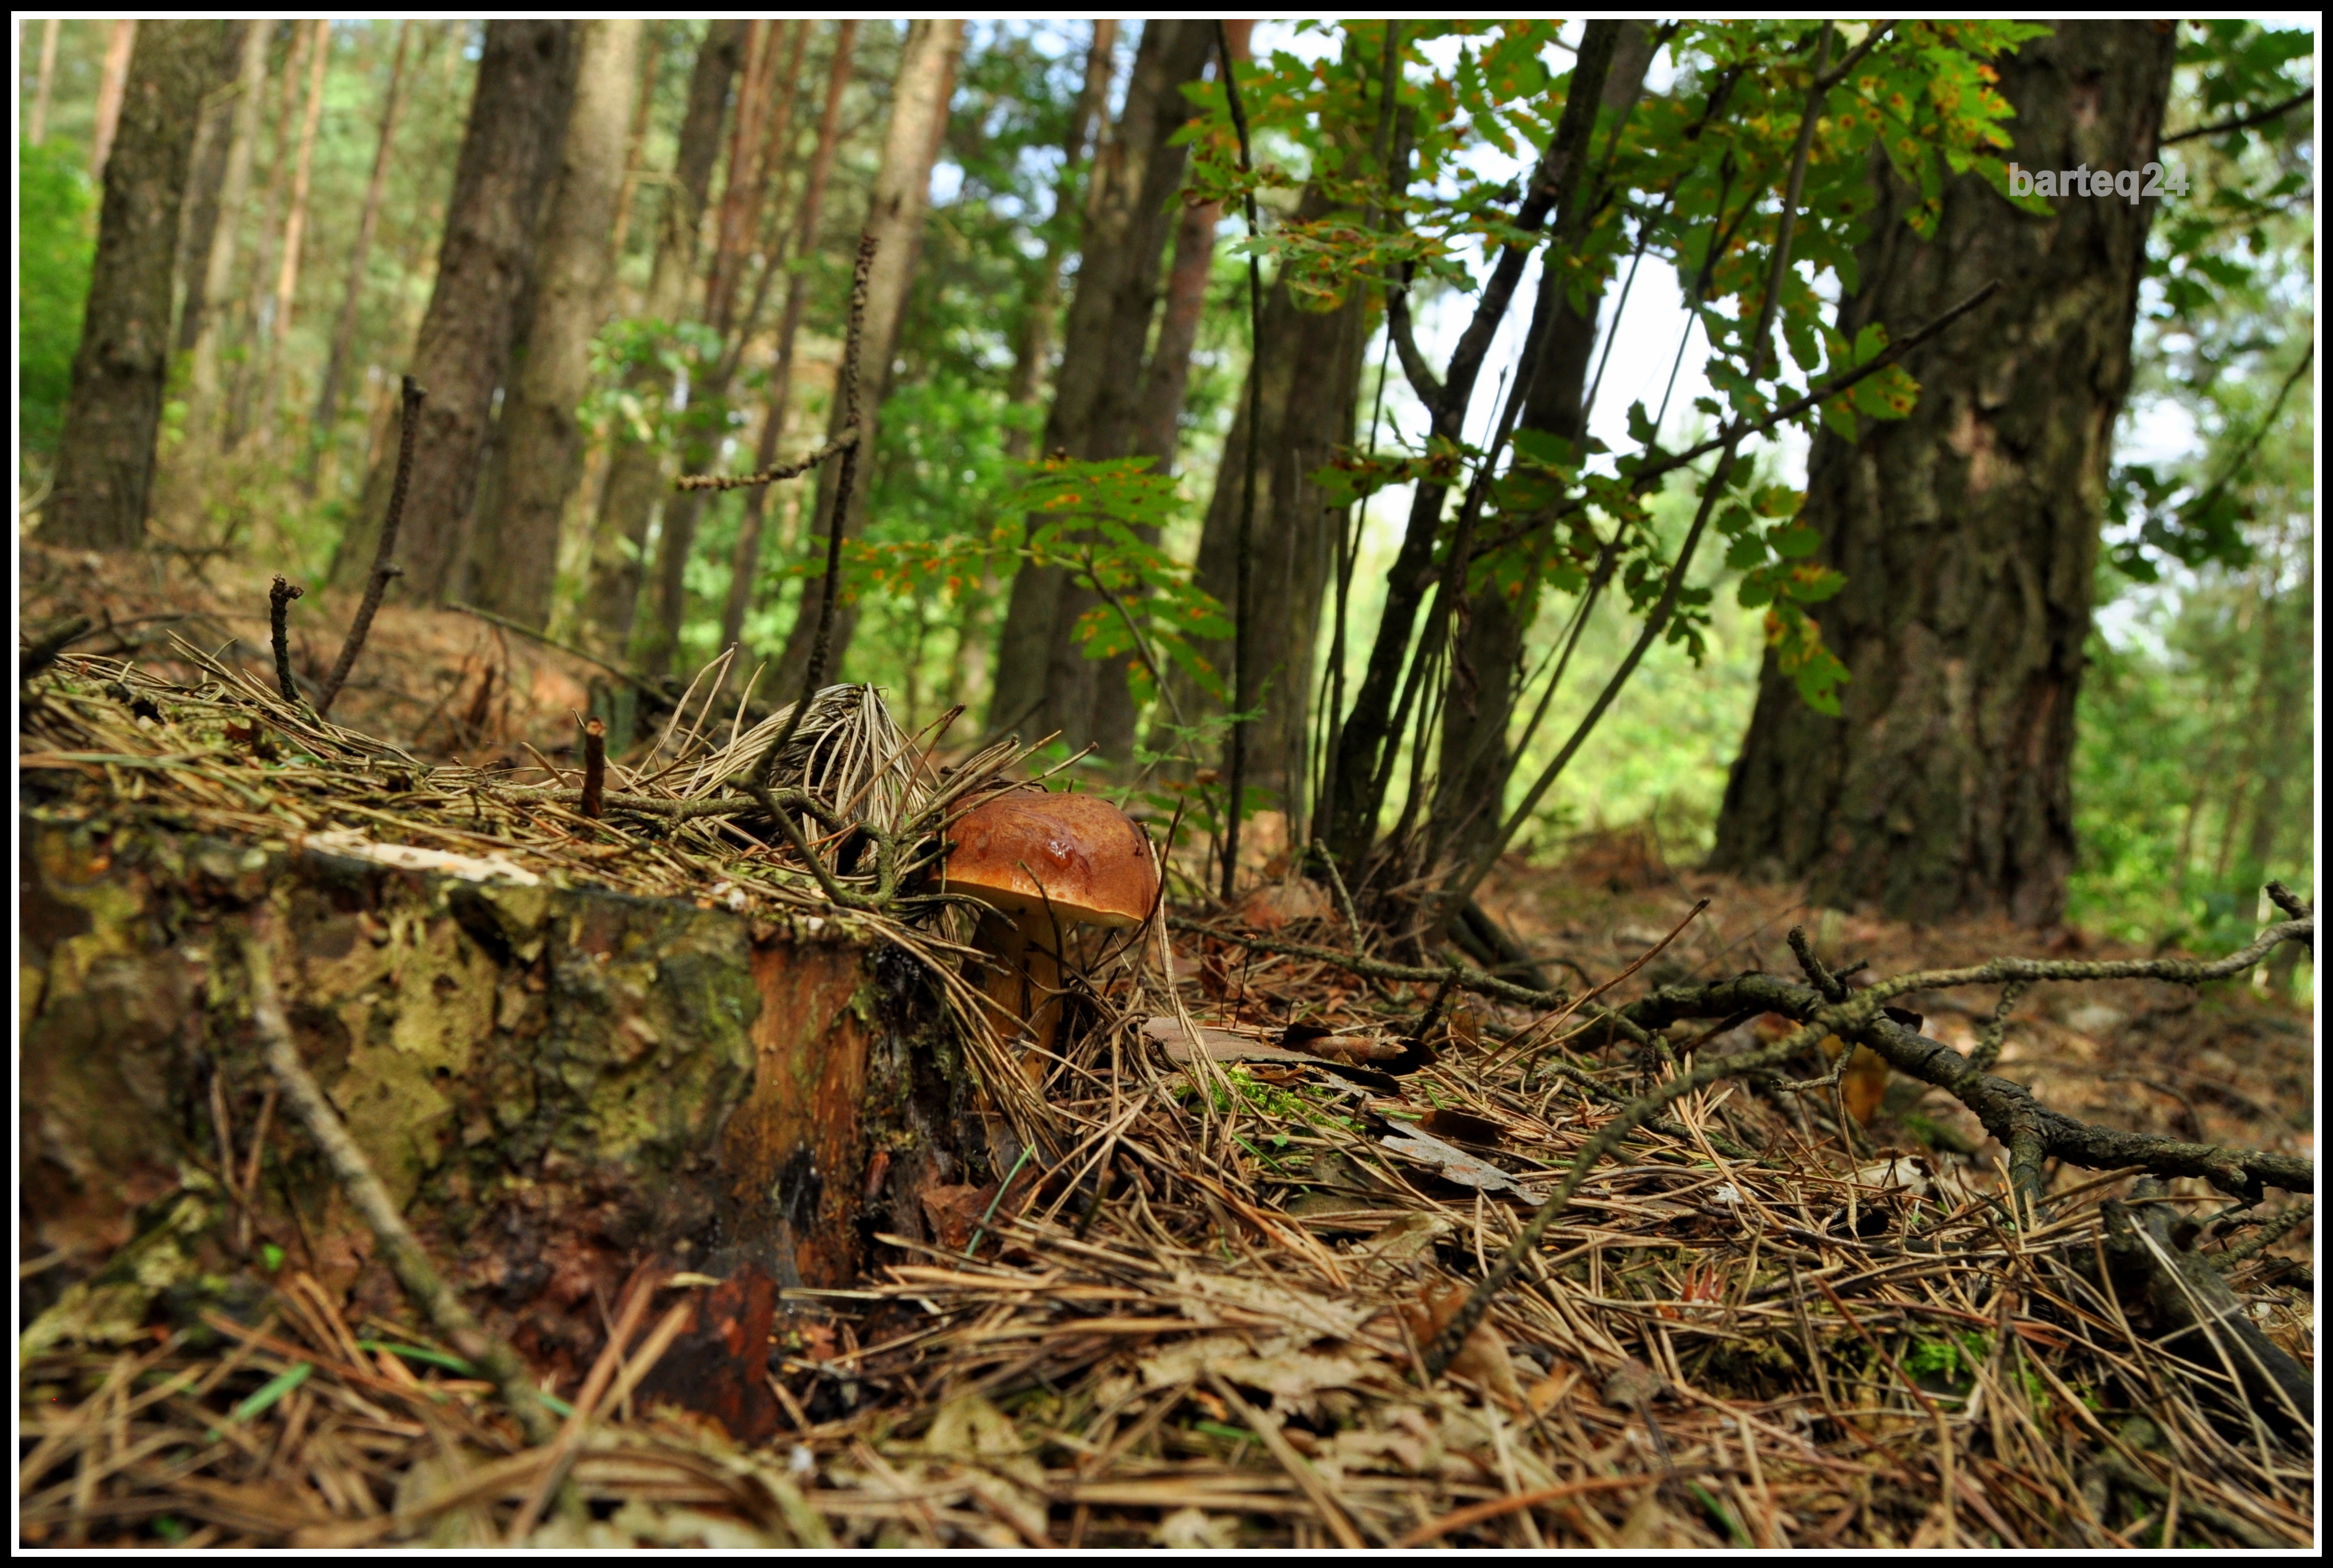
tree, forest, swamp, wilderness, wood, trunk, wildlife, europe, jungle, autumn, mushroom, fauna, rainforest, poland, wetland, europa, woodland, habitat, ecosystem, polska, mazovia, mazowsze, stupsk, m awa, grzyb, old growth forest, natural environment